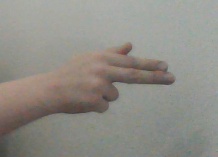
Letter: ghain